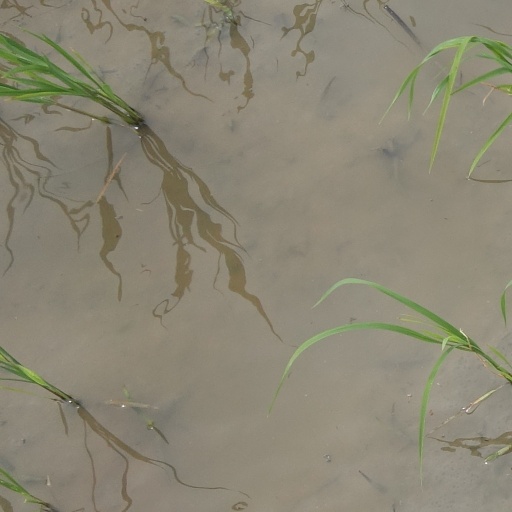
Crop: rice